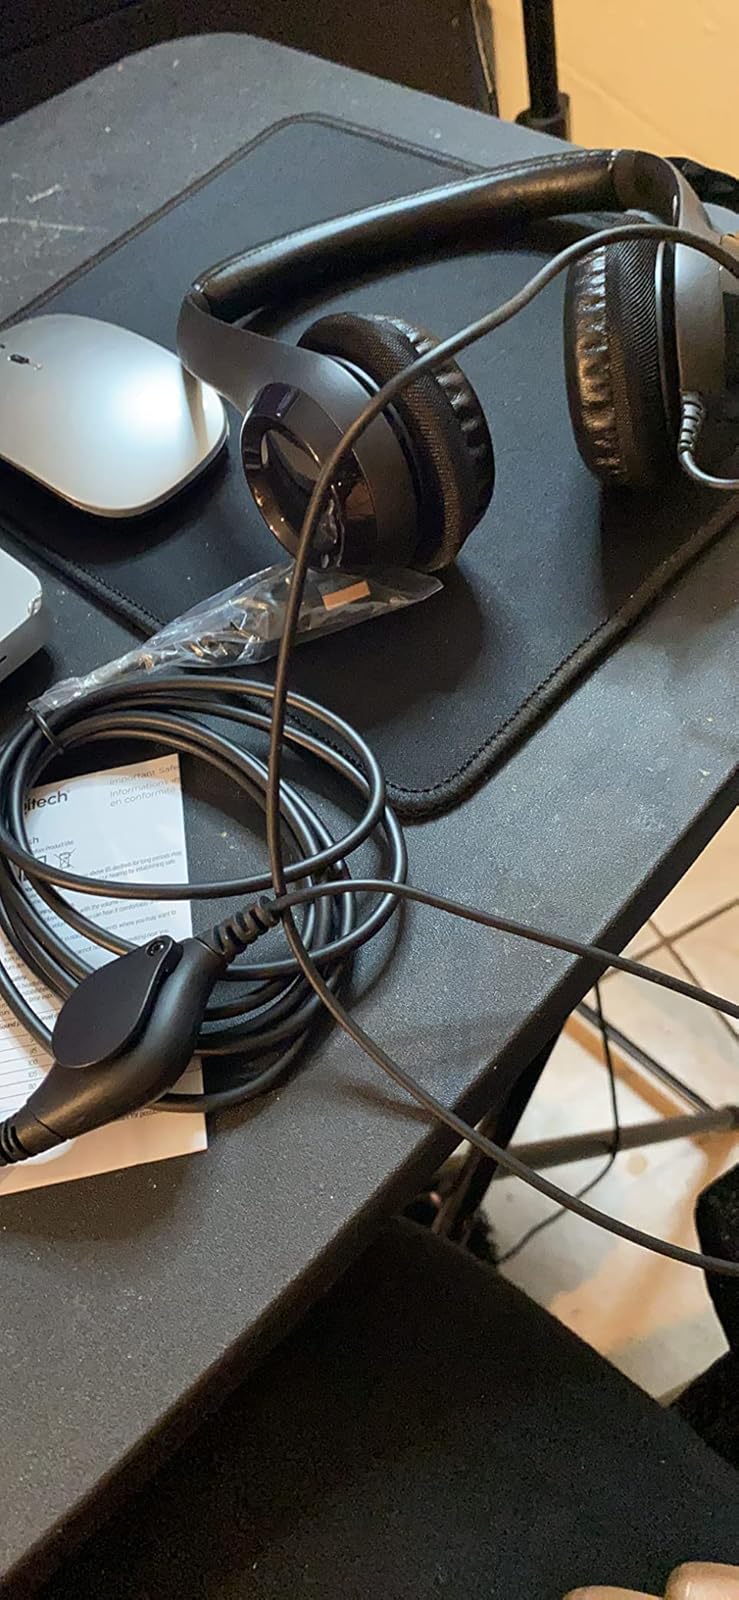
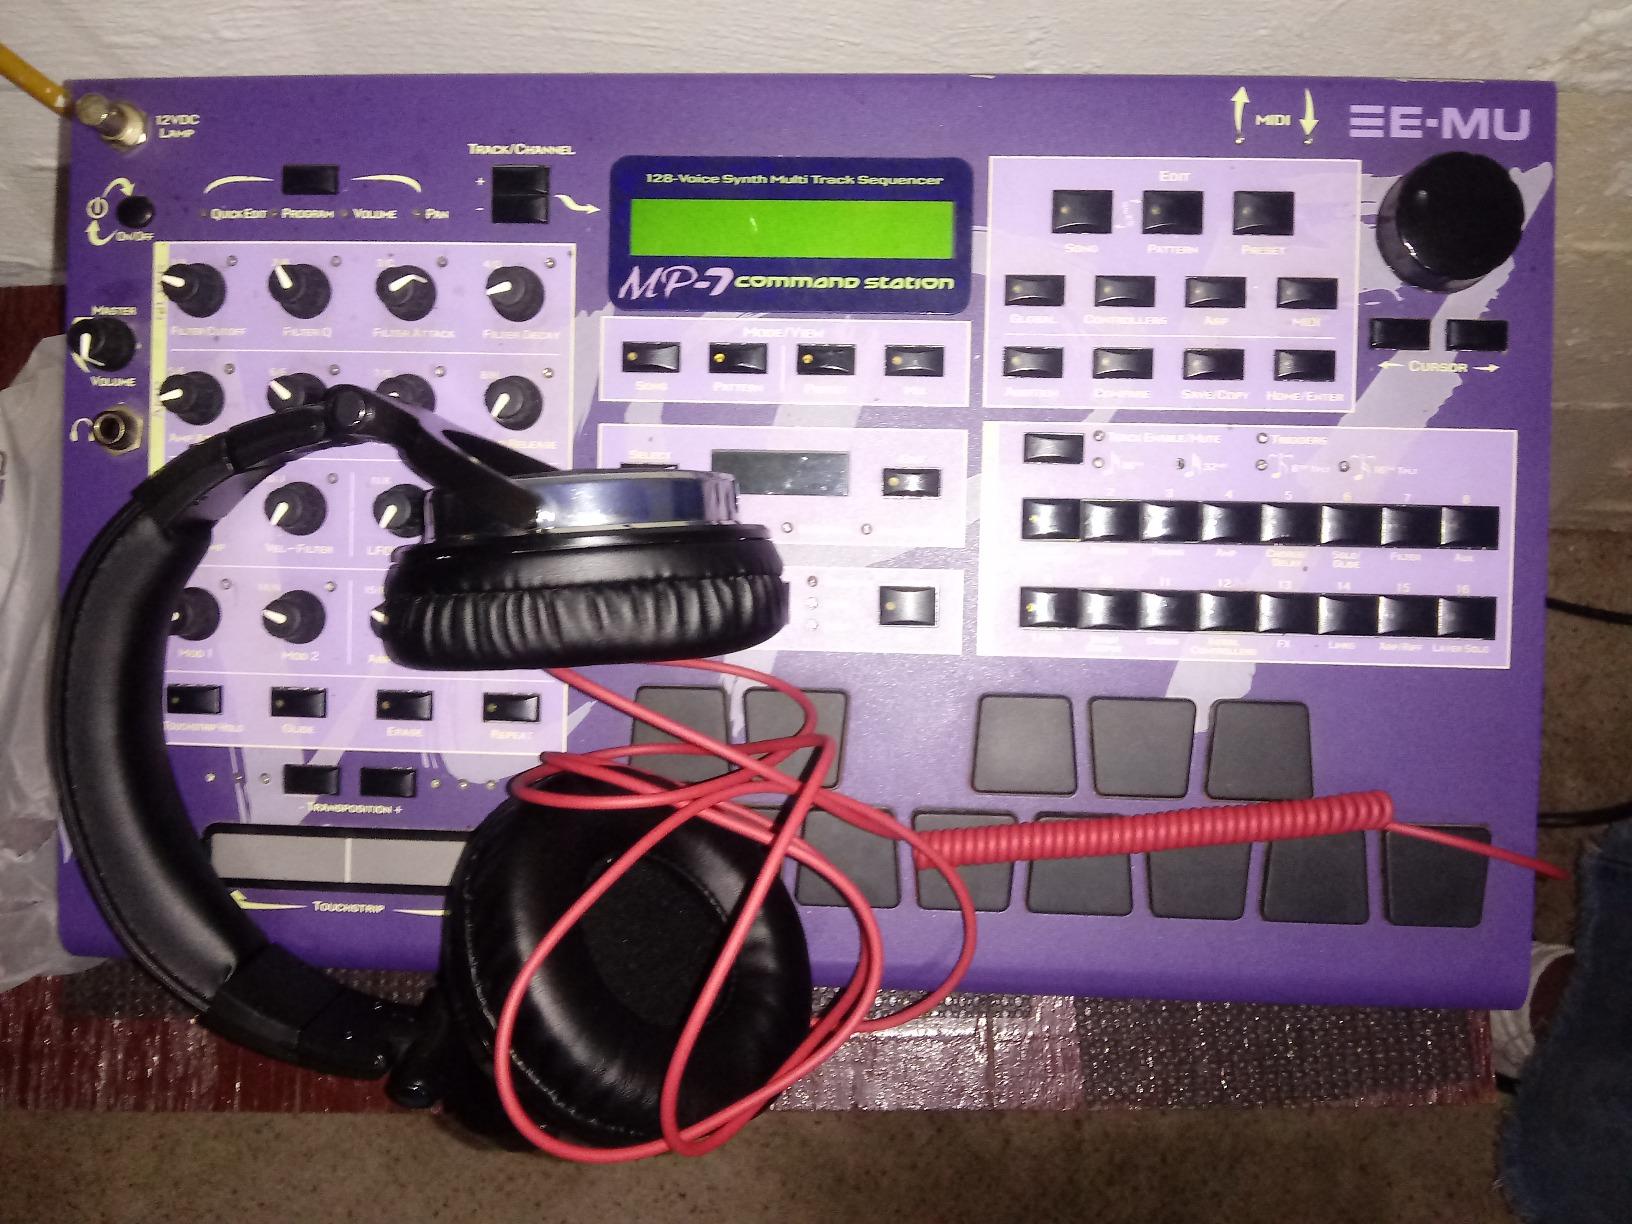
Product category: headphones
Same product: no